2007 Formula One World Championship

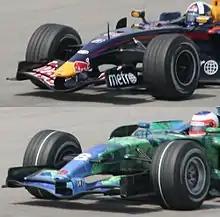
Top: harder tyre (officially named the 'prime' tyre).Bottom: softer tyre (the 'option' tyre), at the Malaysian Grand Prix.

Pre-season testing began in November 2006 at the Circuit de Catalunya, with ten of the eleven teams participating in the test sessions. The most notable absentees were Fernando Alonso and Kimi Räikkönen, who were still under contract at Renault and McLaren respectively. Jenson Button was also absent as he had suffered a hairline fracture on his ribs after a go-karting accident in preparations for the November tests. Lewis Hamilton made his first appearance in a McLaren since being confirmed as Alonso's teammate for 2007.